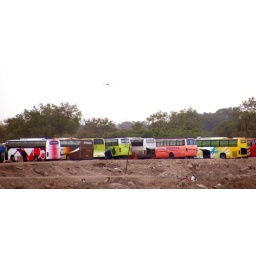
Colorful buses... across the bay... chha... river bed of Mula (river's name)... near RTO Sangam bridge (pune)